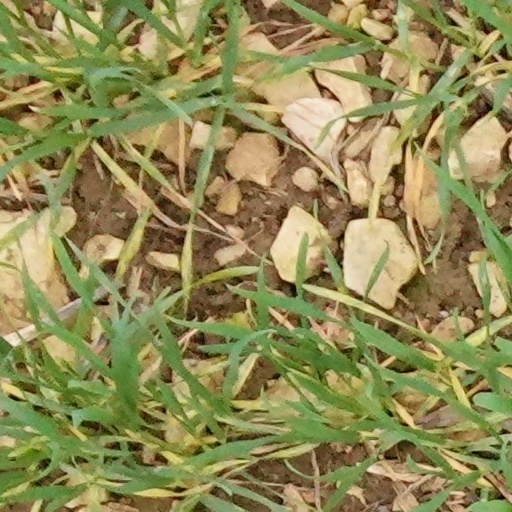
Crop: wheat